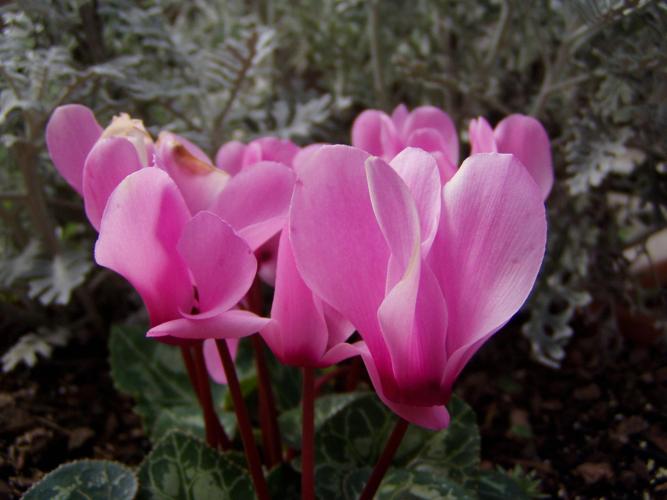
Label: cyclamen